Voltaire

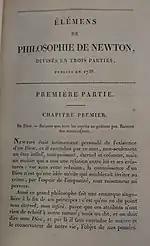
First page to volume 19 of "Oeuvres complètes de Voltaire. Nouvelle édition" (1818)

Works attributed to Confucius were translated into European languages through the agency of Jesuit missionaries stationed in China. Matteo Ricci was among the earliest to report on the teachings of Confucius, and father Prospero Intorcetta wrote about the life and works of Confucius in Latin in 1687.